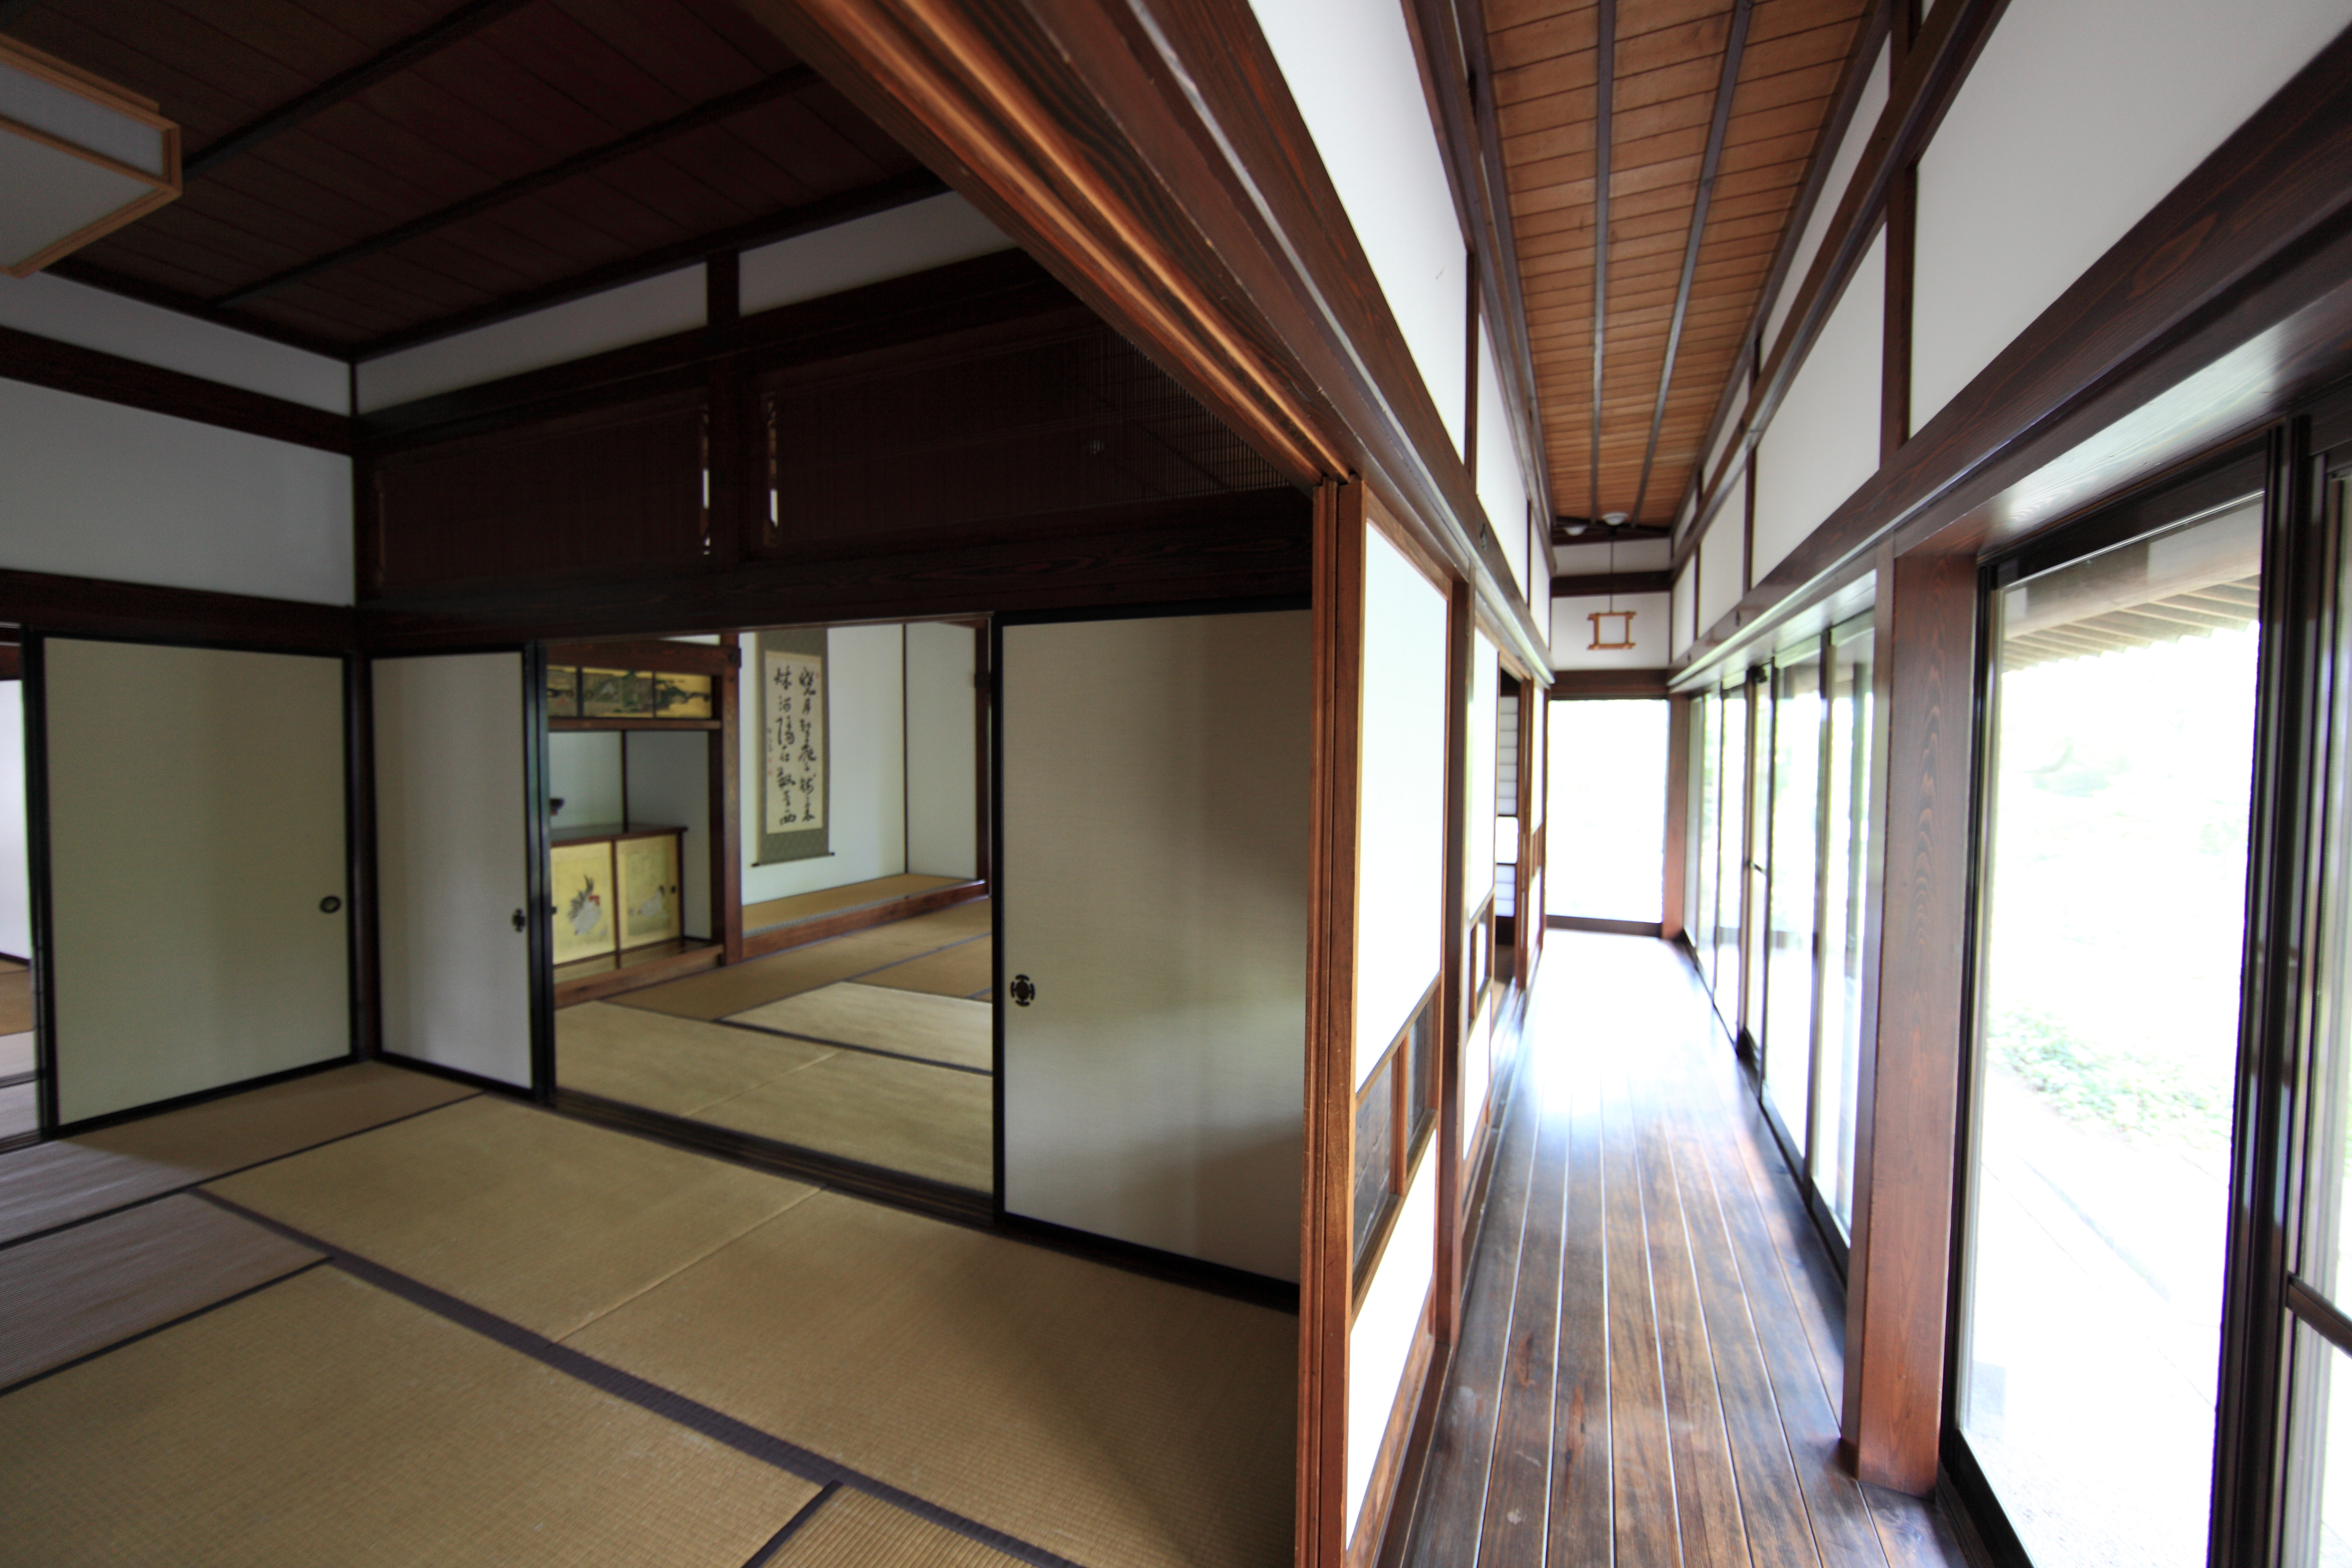
architecture, house, interior, old, home, high, cottage, loft, ancient, residence, property, room, interior design, design, japanese, 5d, style, hires, estate, markii, traditional, hi, res, resolution, tatami, sliding, partition, real estate, daylighting